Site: brandenburg
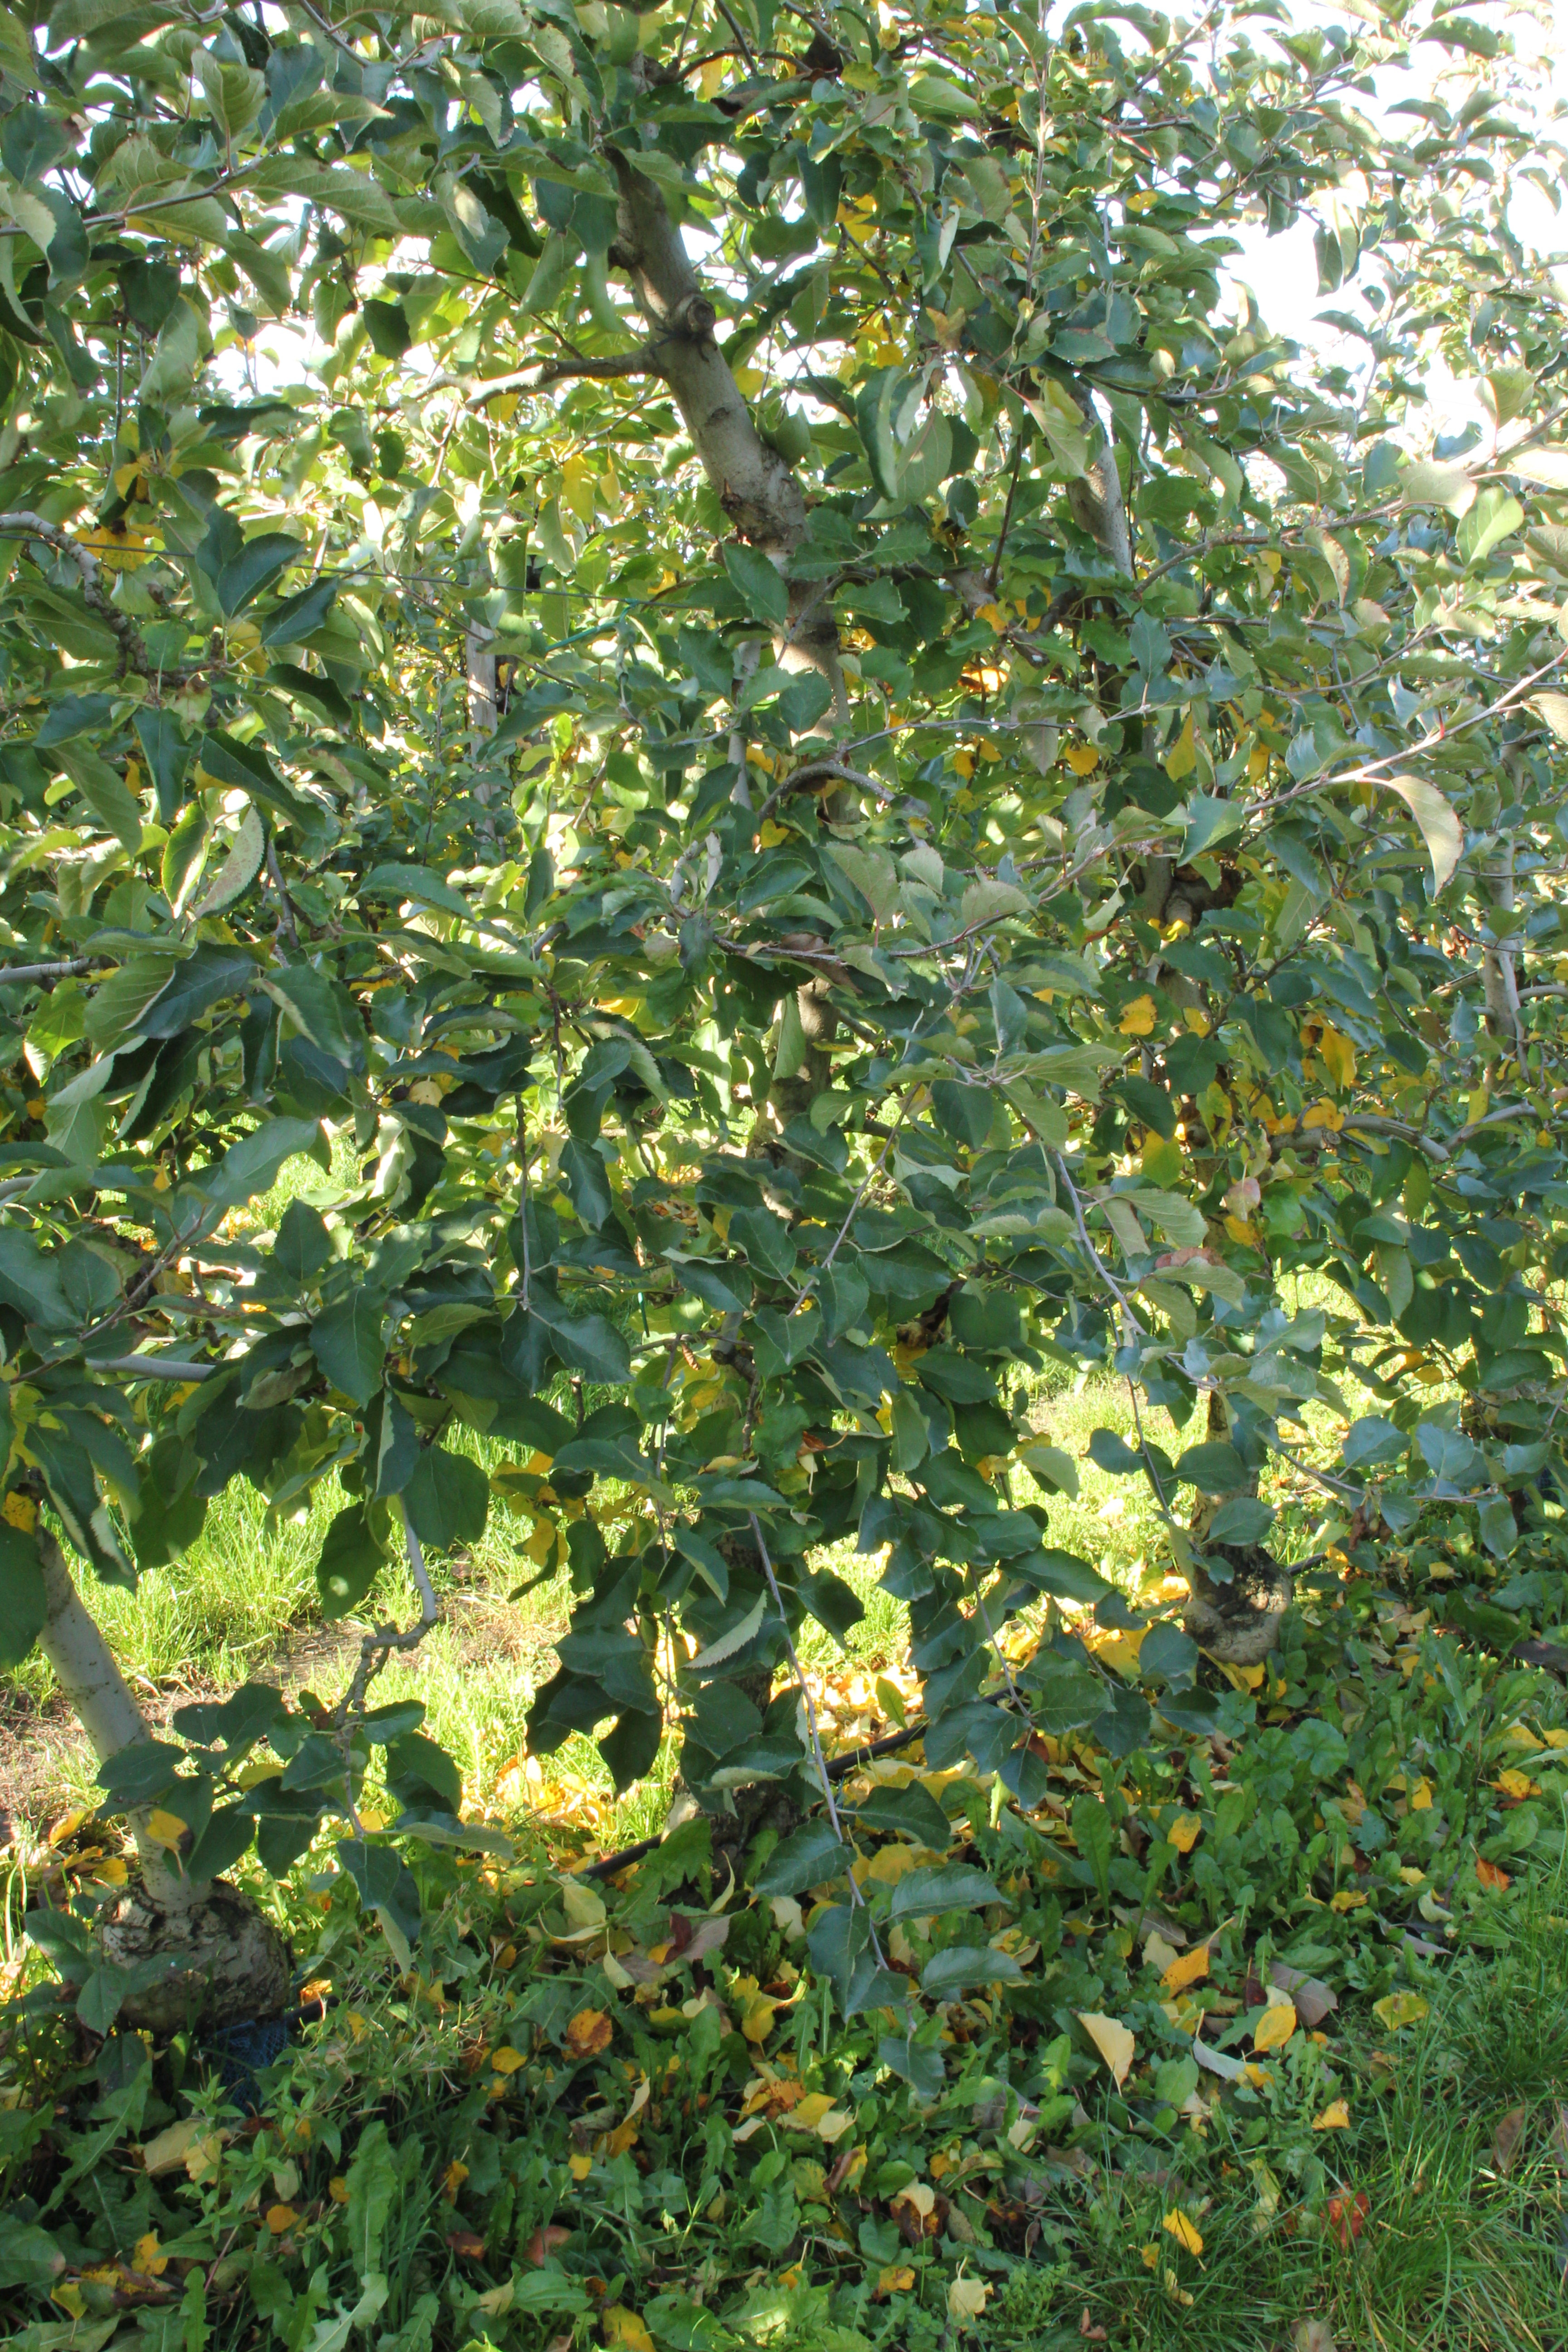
Growth stage (BBCH 91): Senescence, beginning of dormancy